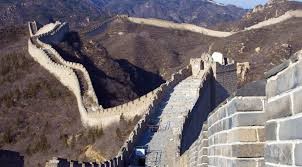
Landmark: Great Wall of China